Querétaro Intercontinental Airport

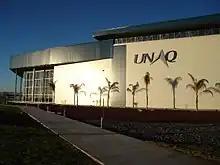
Aeronautical University in Querétaro facilities

The passenger terminal spans an area of and can serve up to 400 passengers per hour. The ground floor includes a check-in area, and the arrivals area that features customs and immigration facilities, baggage claim areas, and an arrivals hall offering car rental services, taxi stands, snack bars, and souvenir shops. In 2018, significant renovations were carried out on the passenger terminal, resulting in the addition of a second floor. This new floor now houses a departures concourse with five gates, three of which are equipped with jet bridges.